Messiah Foundation International

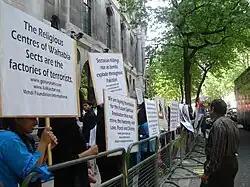
Protestors occupying the street outside the Indian Embassy, London

MFI has held many protests and rallies over the years to bring attention to the way their members are treated in the country of Pakistan and about their cause.